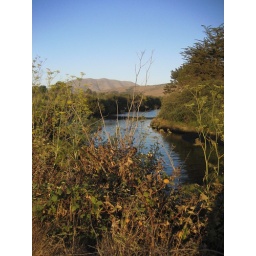
creek just north of green bridge, near white house pool - black mountain in background